Lucretia gens

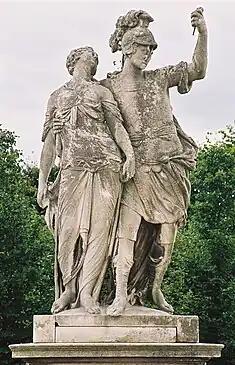
Lucius Junius Brutus supporting the body of Lucretia Statue at Schönbrunn Palace, Vienna

The gens Lucretia was a prominent family of the Roman Republic. Originally patrician, the gens later included a number of plebeian families. The Lucretii were one of the most ancient gentes, and the second wife of Numa Pompilius, the second King of Rome, was named Lucretia. The first of the Lucretii to obtain the consulship was Spurius Lucretius Tricipitinus in 509 BC, the first year of the Republic.